Situated cognition

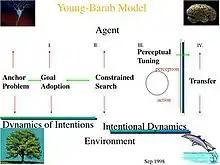
Young-Barab Model (1997)

The Young-Barab Model (1997) pictured to the left, illustrates the dynamics of intentions and intentional dynamics involved in the agent's interaction with his environment when problem solving.